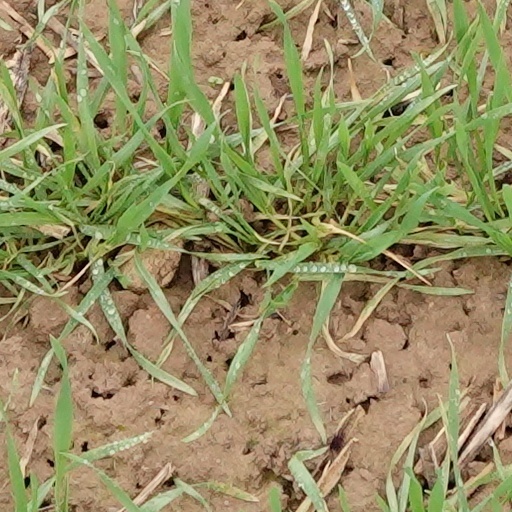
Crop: wheat